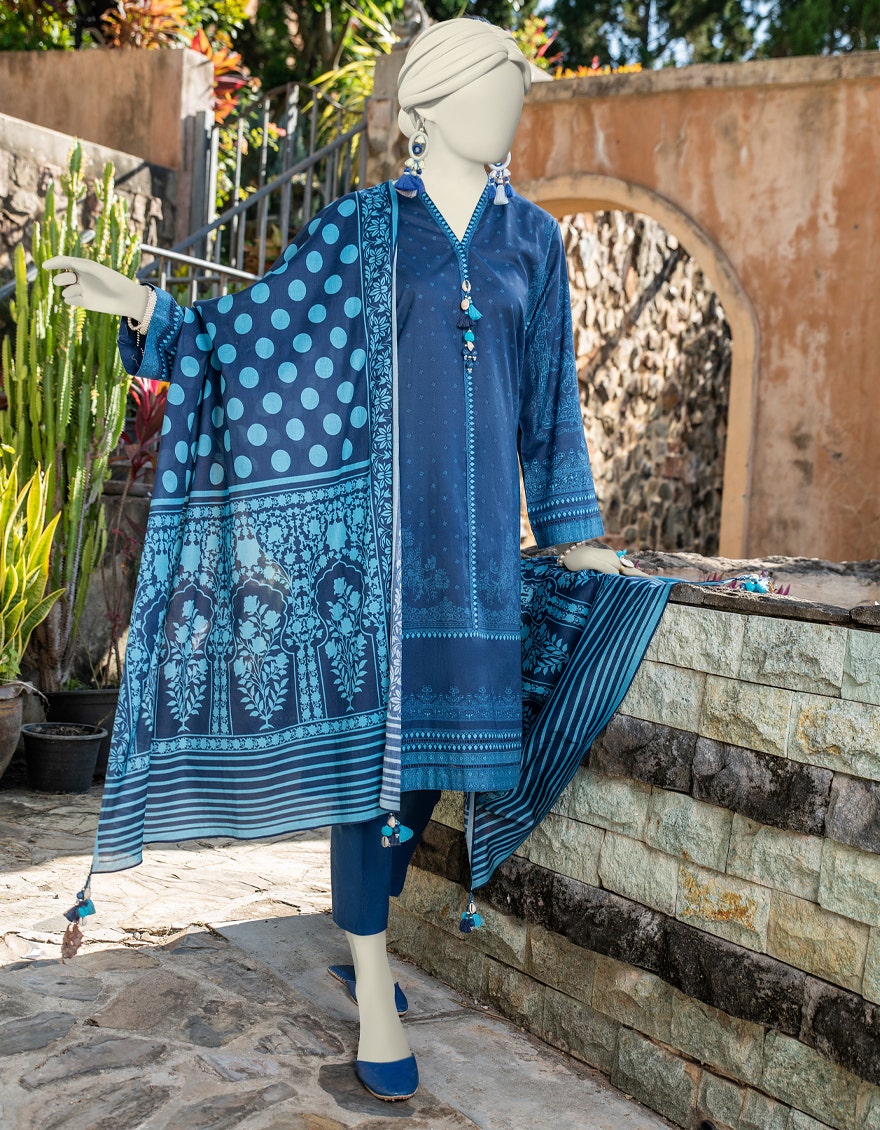
navy multi paisley print cotton sal